John Ure (Lord Provost)

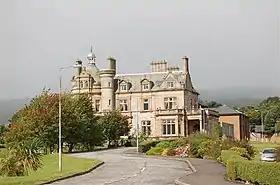
Cairndhu House in Helensburgh

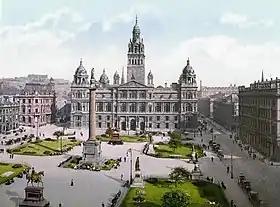
Glasgow Municipal Buildings, George Square

He was born on 17 July 1824, the son of John Ure, a baker. The family lived at 80 Bridgegate, then a fashionable quarter.